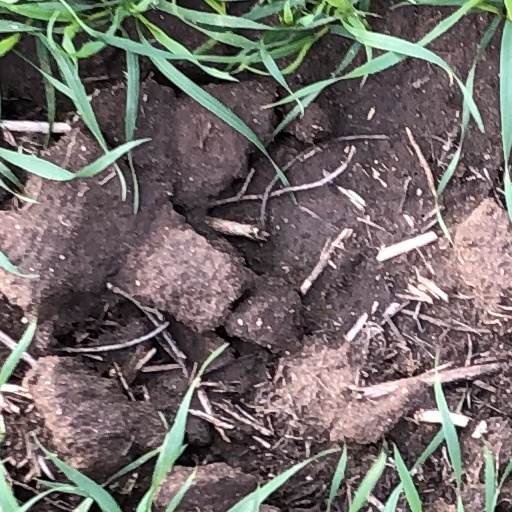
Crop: wheat